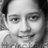
Emotion: happy